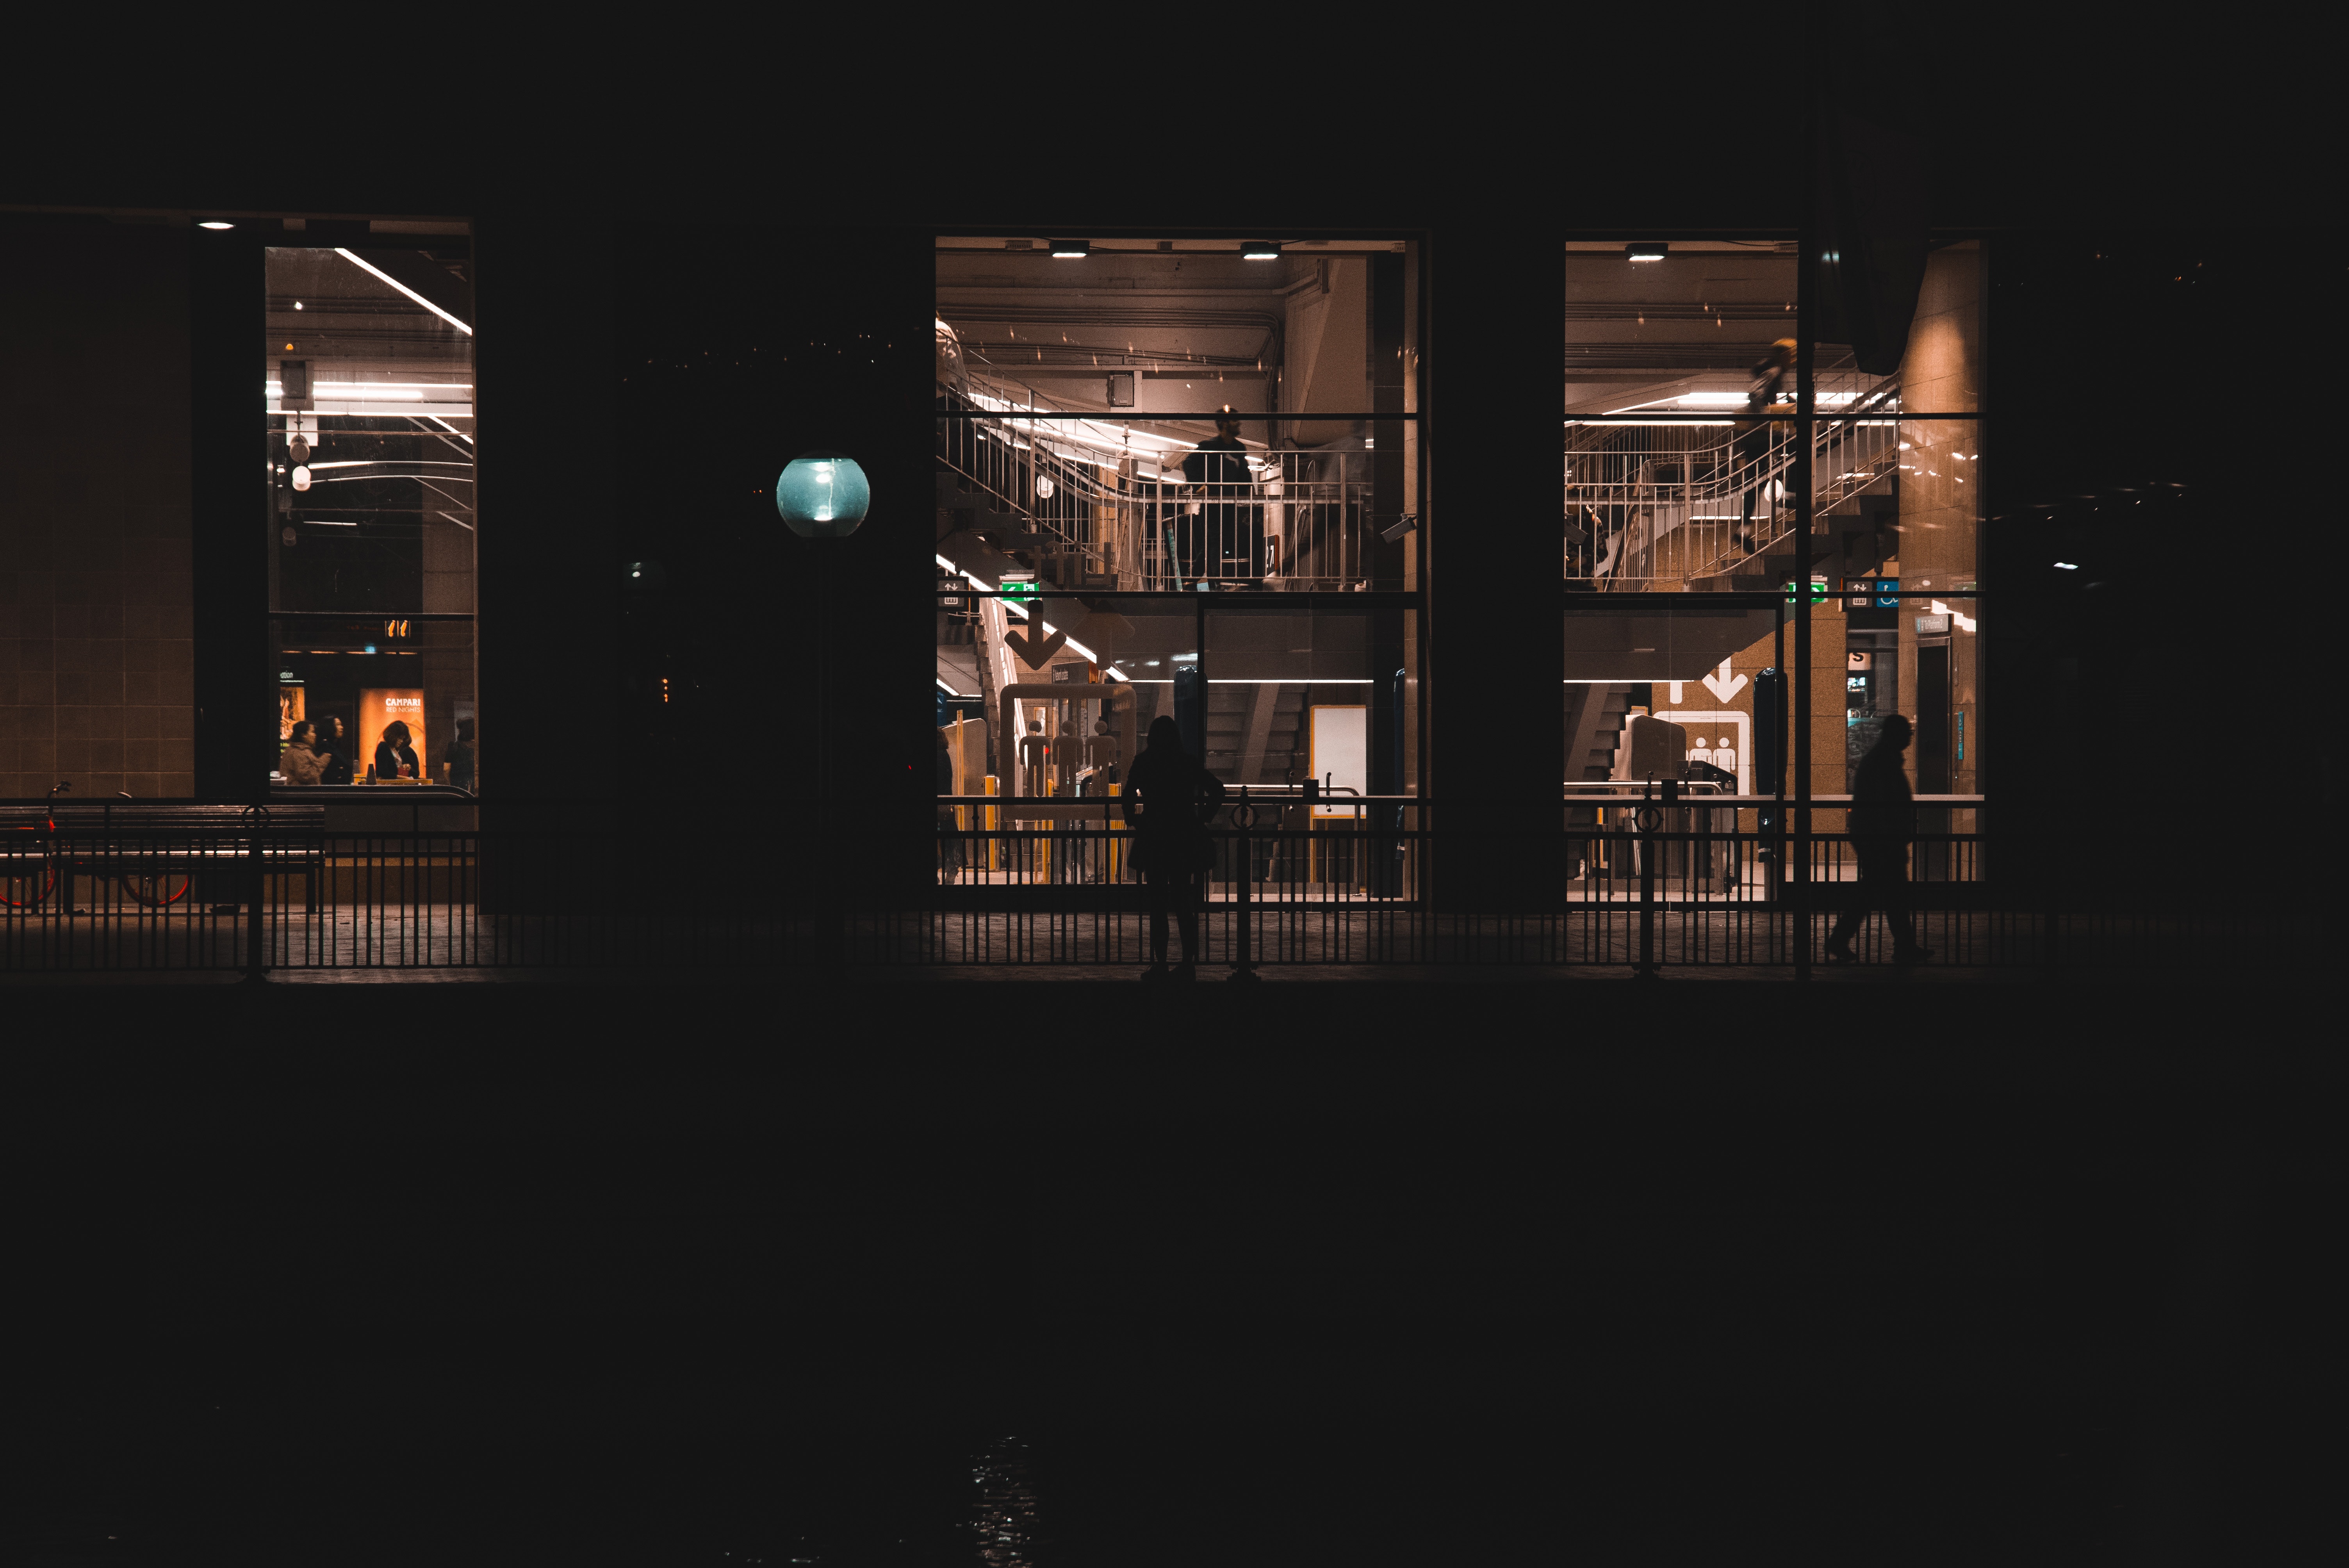
night, light, darkness, lighting, architecture, urban area, building, photography, city, midnight, window, street, house, metal